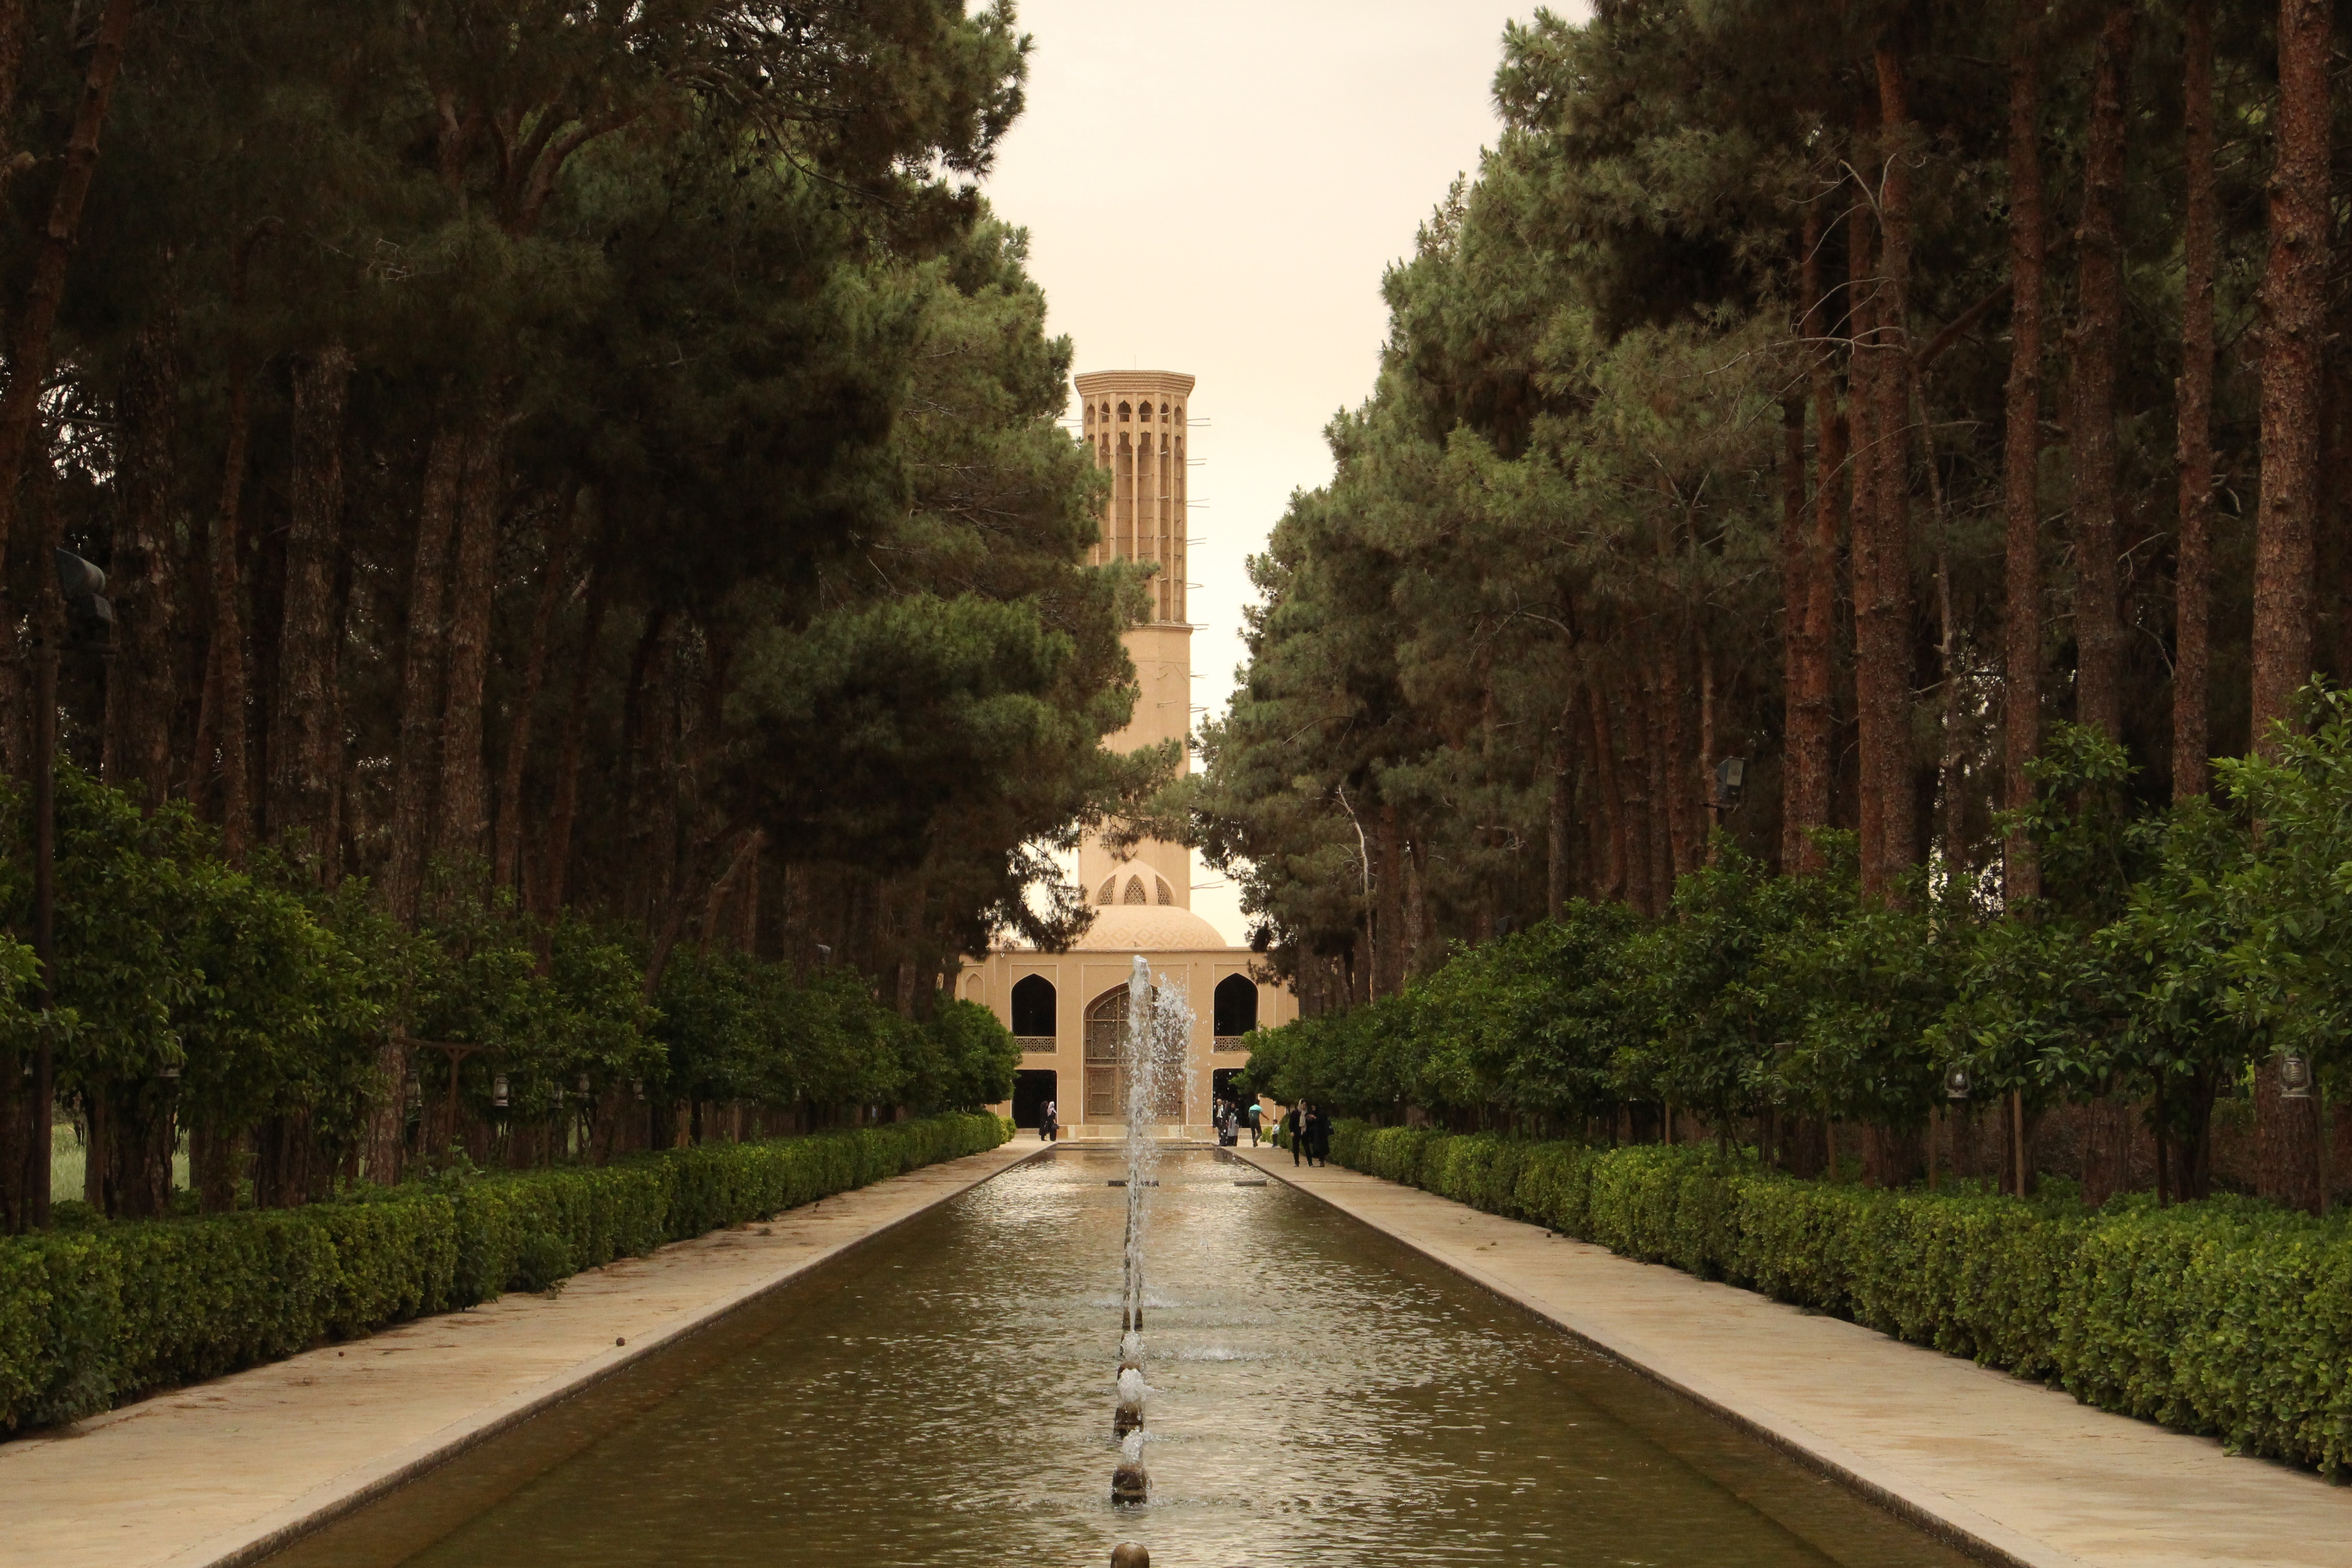
landmark, tree, reflecting pool, walkway, symmetry, architecture, waterway, building, landscape, thoroughfare, plant, garden, road, road surface, city, water feature, aisle